Bremen-Vahr

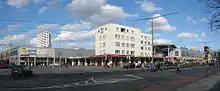
Berliner Freiheit

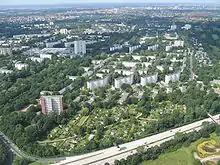
middle and right: „Neue Vahr Nord“, left: „Neue Vahr Süd“ with Aalto-Hochhaus, behind this the „Gartenstadt Vahr“, foreground A 27

Vahr is a very green large housing estate, predominantly in a row construction, in which there are also row houses and individual houses. The „Berliner Freiheit“ with a big shopping center became the center of Vahr on with the dominant landmark, the 22-story Aalto-Hochhaus, which was completed in 1961 according to the plans of the Finnish architect Alvar Aalto.